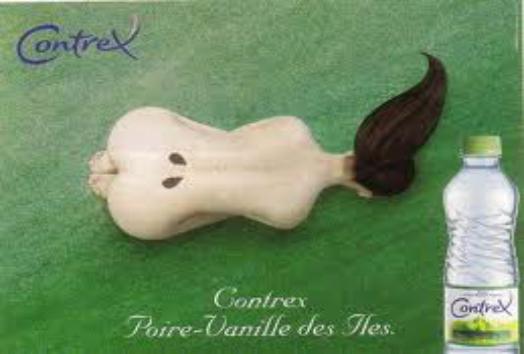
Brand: contrex
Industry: Food